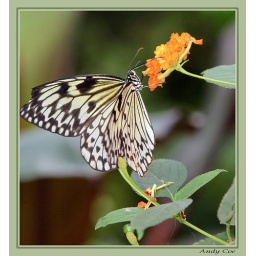
Taken at the butterfly house at North anston near rotherham in south yorkshire